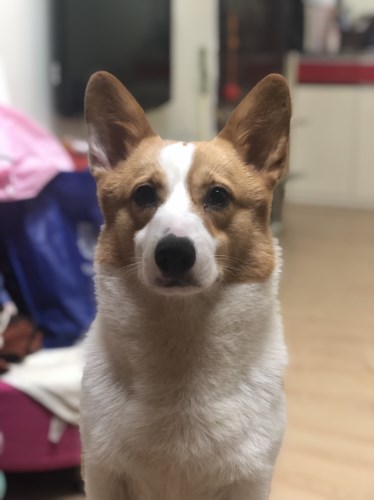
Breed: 2909-n000116-Cardigan